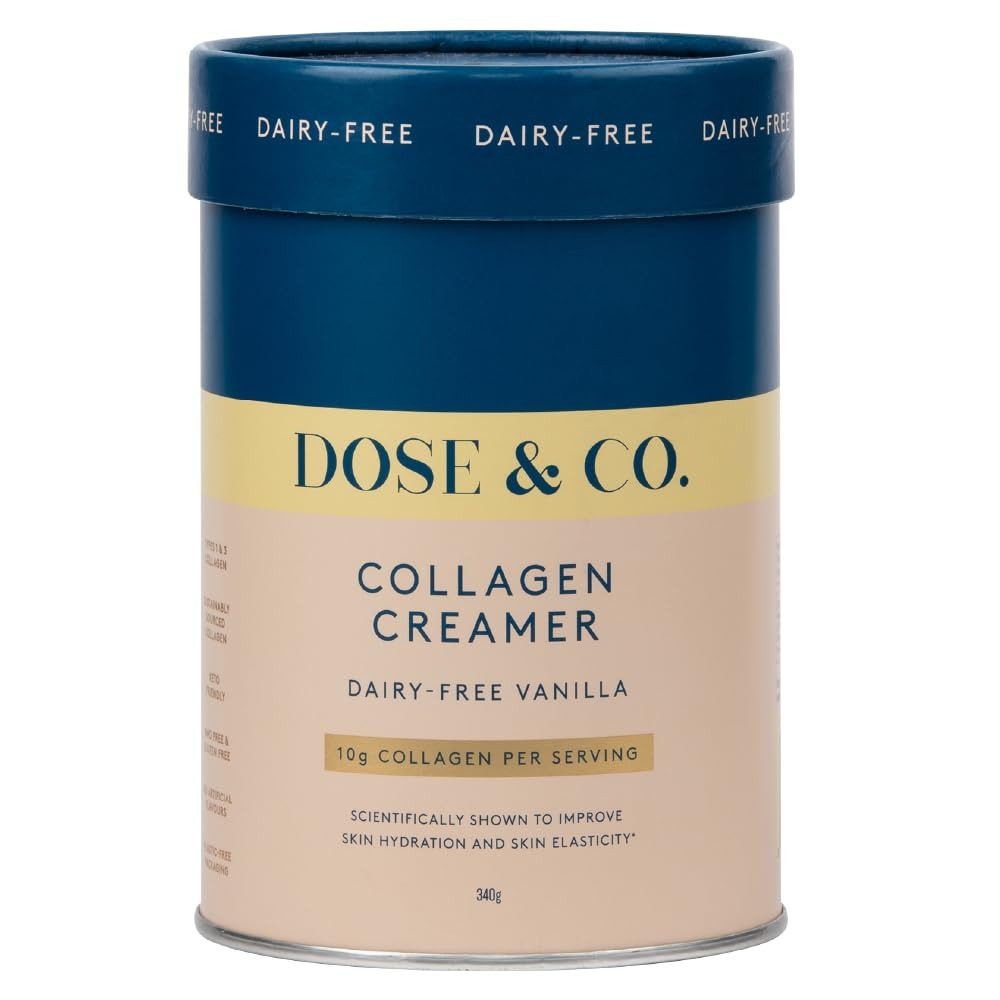
Item Name: Dose & Co Dairy-Free Collagen Creamer for Hair, Skin & Nails, Vanilla Flavor - 12oz Powder Supplement
Bullet Point 1: DAIRY-FREE COLLAGEN CREAMER: Dose and Co Dairy-Free Collagen Creamer has all the power blend of our high quality and sustainably-sourced collagen, without the dairy. This powder is easily digested and absorbed by the body for maximum performance
Bullet Point 2: HEALTH BENEFITS: Our collagen is free from gluten, sugars and GMO, and helps improve the health of your hair, skin, and nails*. Each serve comes with 0.35 oz of Type 1-3 collagen, and is keto-friendly.
Bullet Point 3: "EASY TO ADD IN YOUR EVERY DAY LIFE: Dose and Co is easily added to hot or cold liquids, being soluble in everything from coffee and smoothies to tea and water. 1-2 scoops a day of Dose and Co is all you need to go about your day in the right way. "
Bullet Point 4: PLASTIC-FREE PACKAGING: Dose & Co packaging is proudly plastic-free - meaning you can look after yourself and the planet at the same time.
Bullet Point 5: DOSE AND CO: We're believers in nourishing the body from the inside out, with effortless, everyday self care. That's the Dose & Co difference. A range of premium collagen products designed to fit seamlessly into your daily routine - wherever your day might take you.
Bullet Point 6: Packaging May vary
Value: 12.0
Unit: Ounce

Price: 31.99